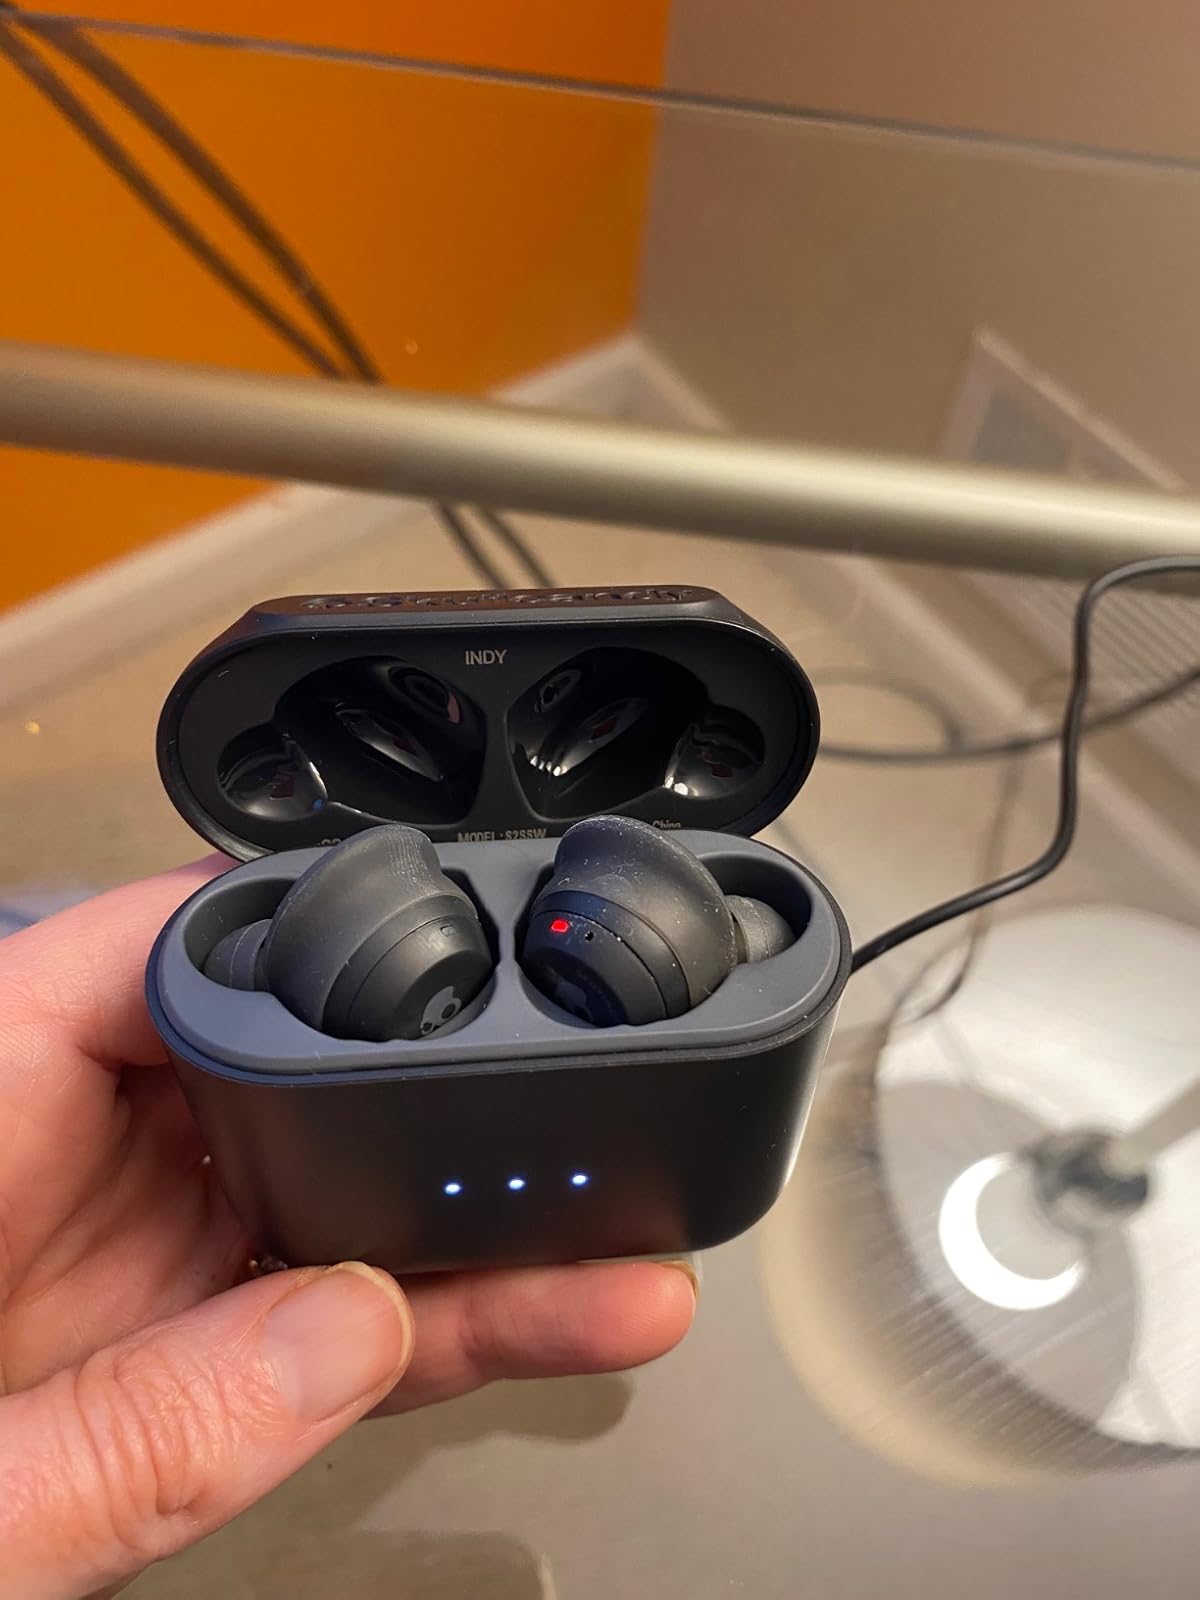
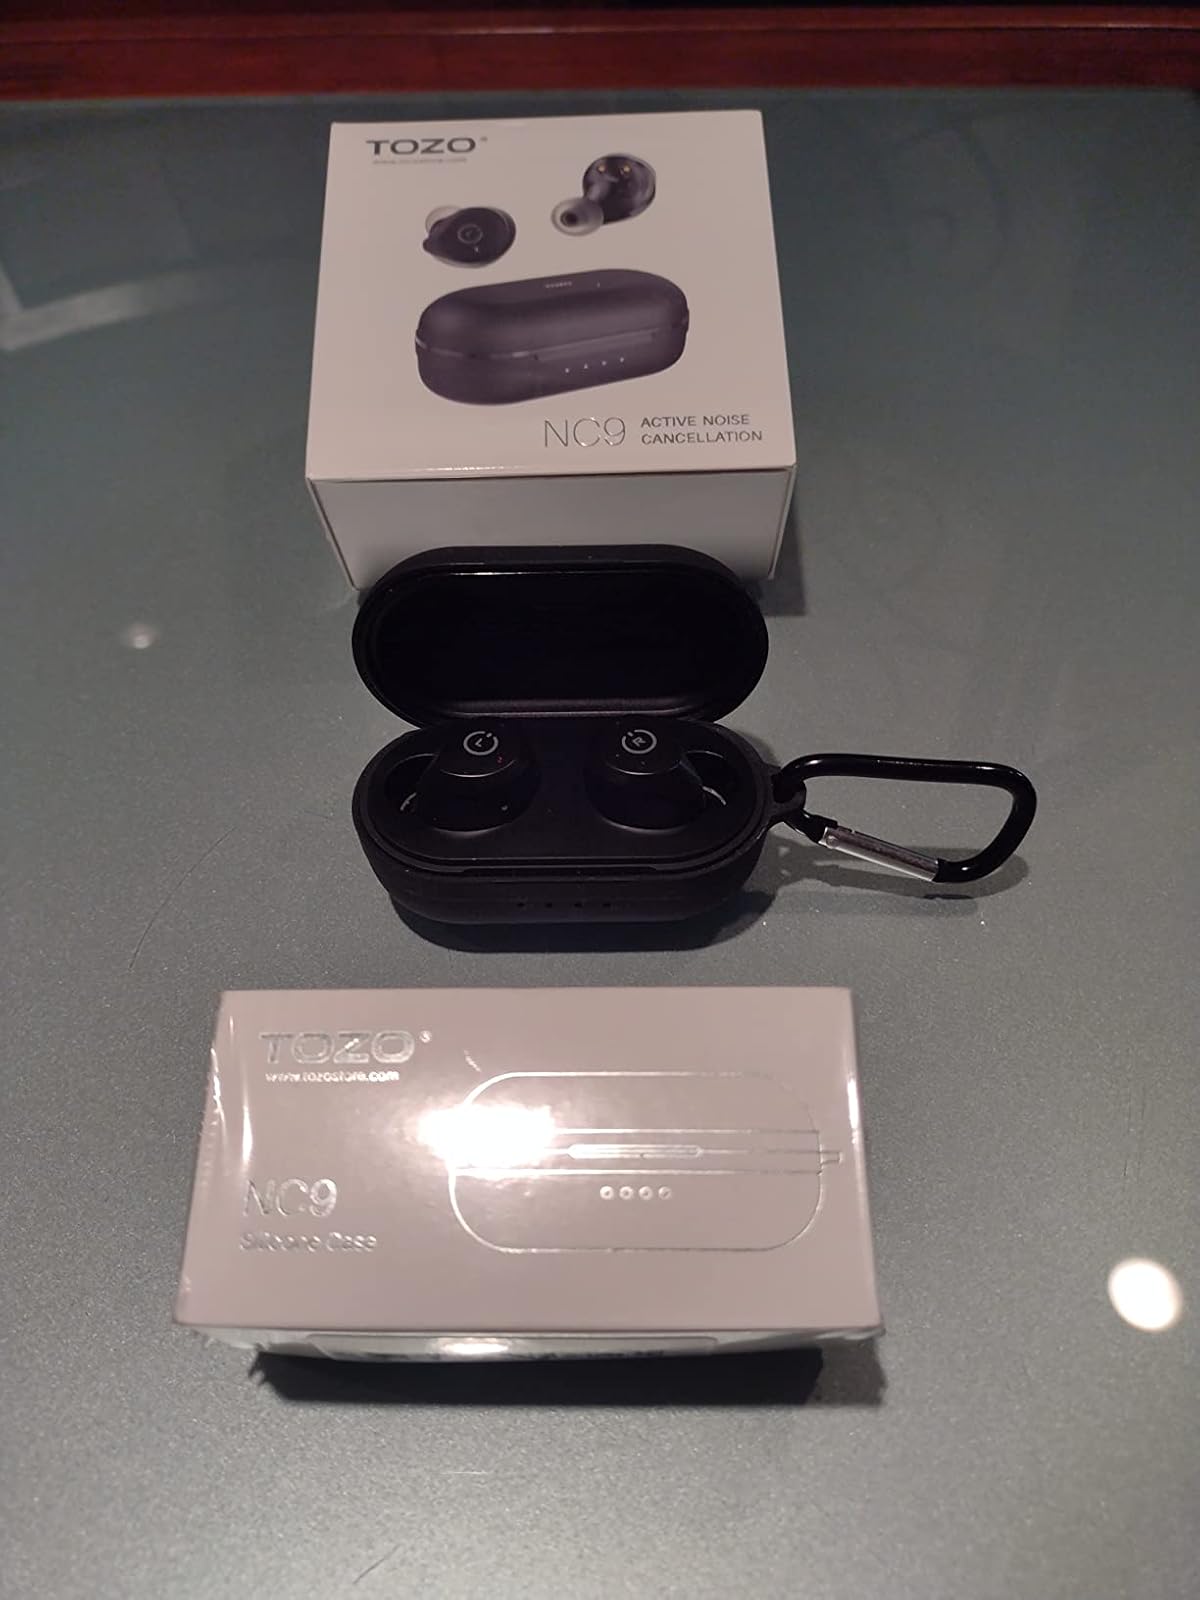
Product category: earbuds
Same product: no